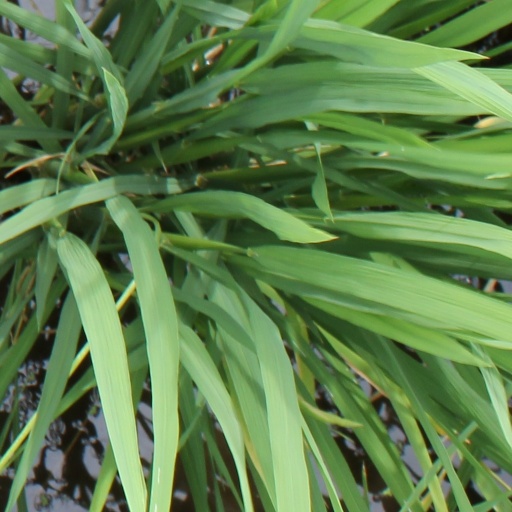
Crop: rice